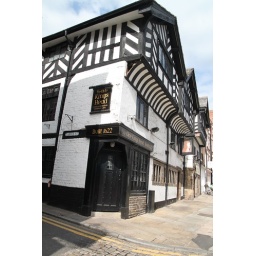
old pub in bridge street